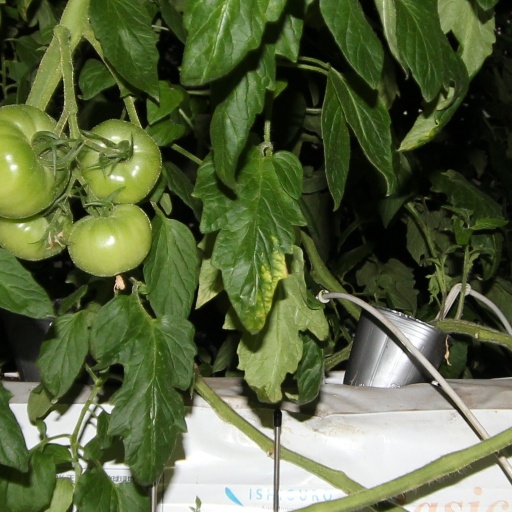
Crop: tomato